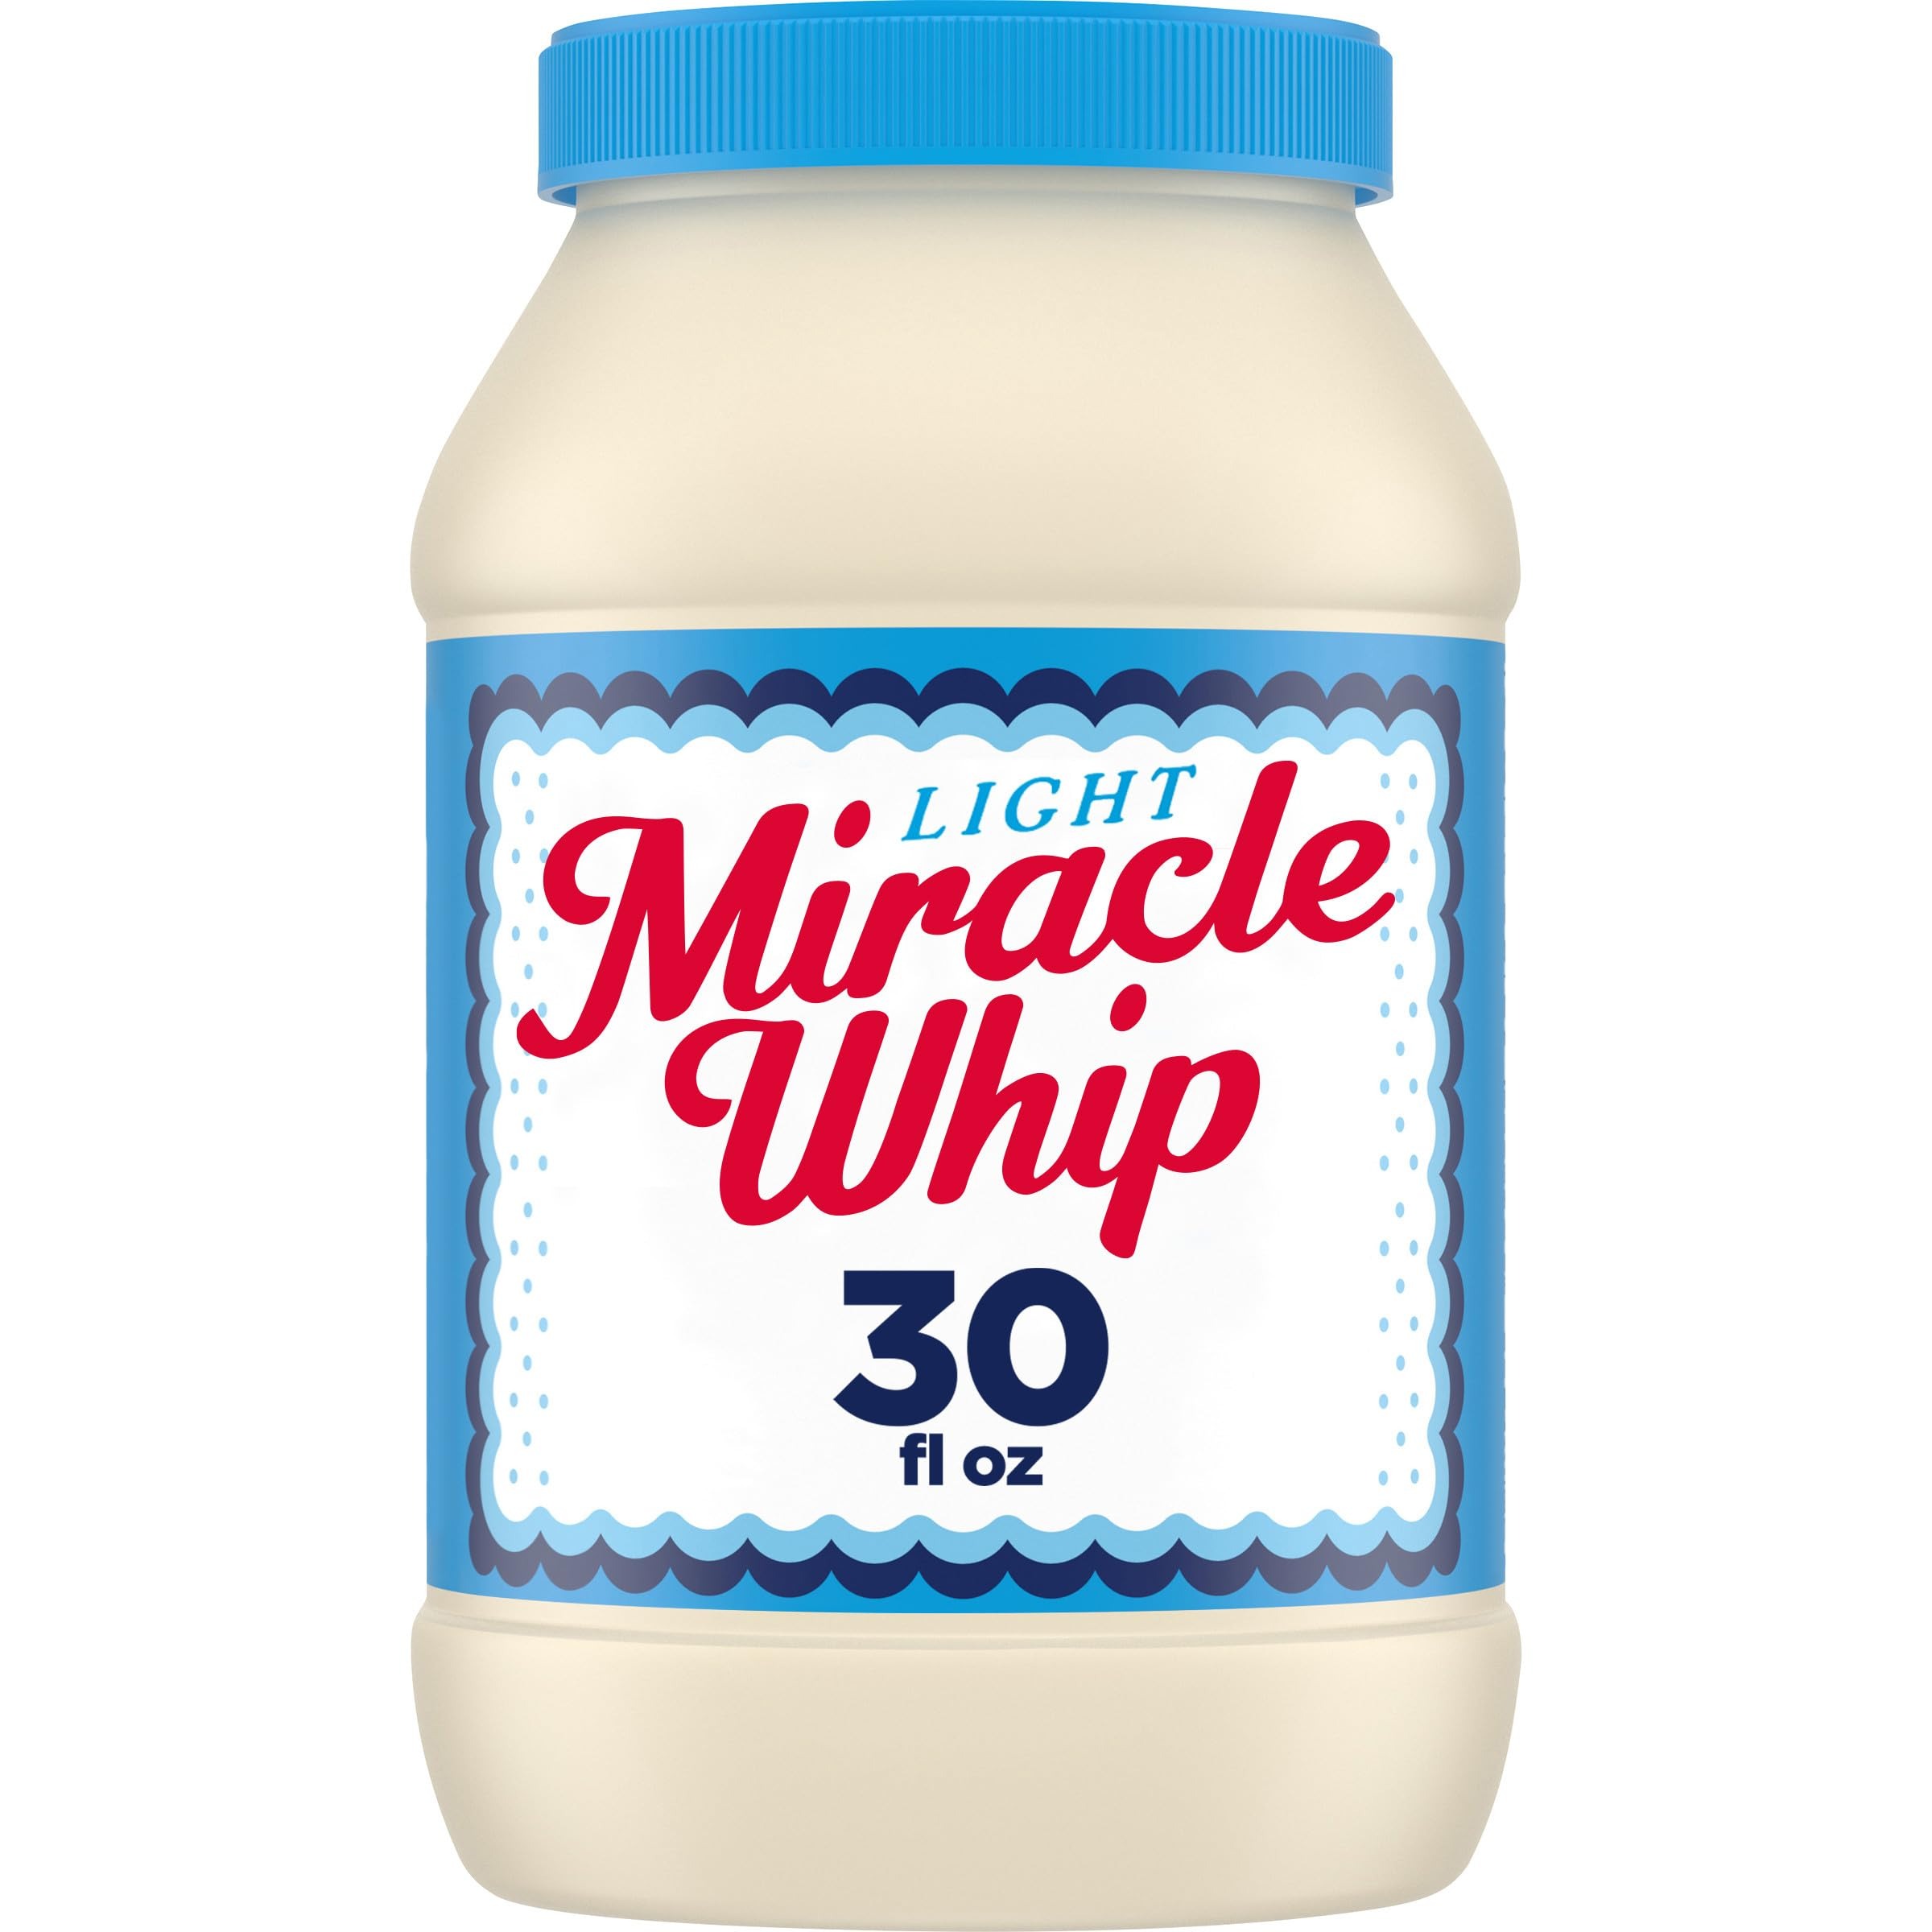
Item Name: Miracle Whip Light Dressing (30 oz Jar)
Bullet Point 1: MIRACLE WHIP LIGHT DRESSING: One 30 fl oz jar of Miracle Whip Light Mayo-like Dressing
Bullet Point 2: QUALITY INGREDIENTS: Miracle Whip Light Dressing is made with quality ingredients
Bullet Point 3: ONE OF A KIND TASTE: Miracle Whip Light Dressing is a flavorful ingredient that tastes like light mayonnaise
Bullet Point 4: RICH & CREAMY: Miracle Whip dressing has a rich, creamy texture for easy spreading and dipping
Bullet Point 5: 50% LESS FAT & CALORIES THAN MIRACLE WHIP DRESSING: Contains 20 calories per serving
Bullet Point 6: ADDS COOL & TANGY FLAVOR: Miracle Whip works well as a dressing, dipping sauce or sandwich spread
Bullet Point 7: RESEALABLE JAR: Packaged in a resealable jar
Bullet Point 8: SNAP & EBT ELIGIBLE: This food item is SNAP & EBT eligible
Value: 30.0
Unit: Fl Oz

Price: 5.99